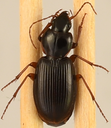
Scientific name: Synuchus impunctatus
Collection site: Harvard Forest & Quabbin Watershed NEON (HARV), plot HARV_001